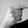
ASL letter: G